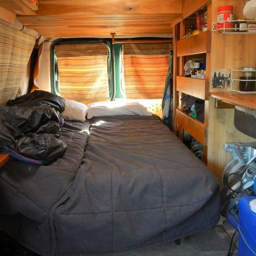
with the bed made out it 's very large for a single guy with a dog , or it could even fit two .